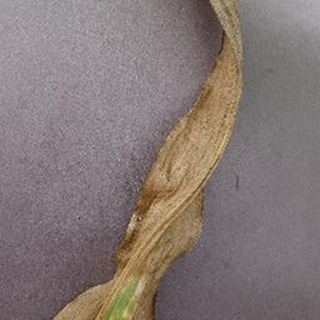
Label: corn_northern_leaf_blight